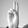
ASL letter: U